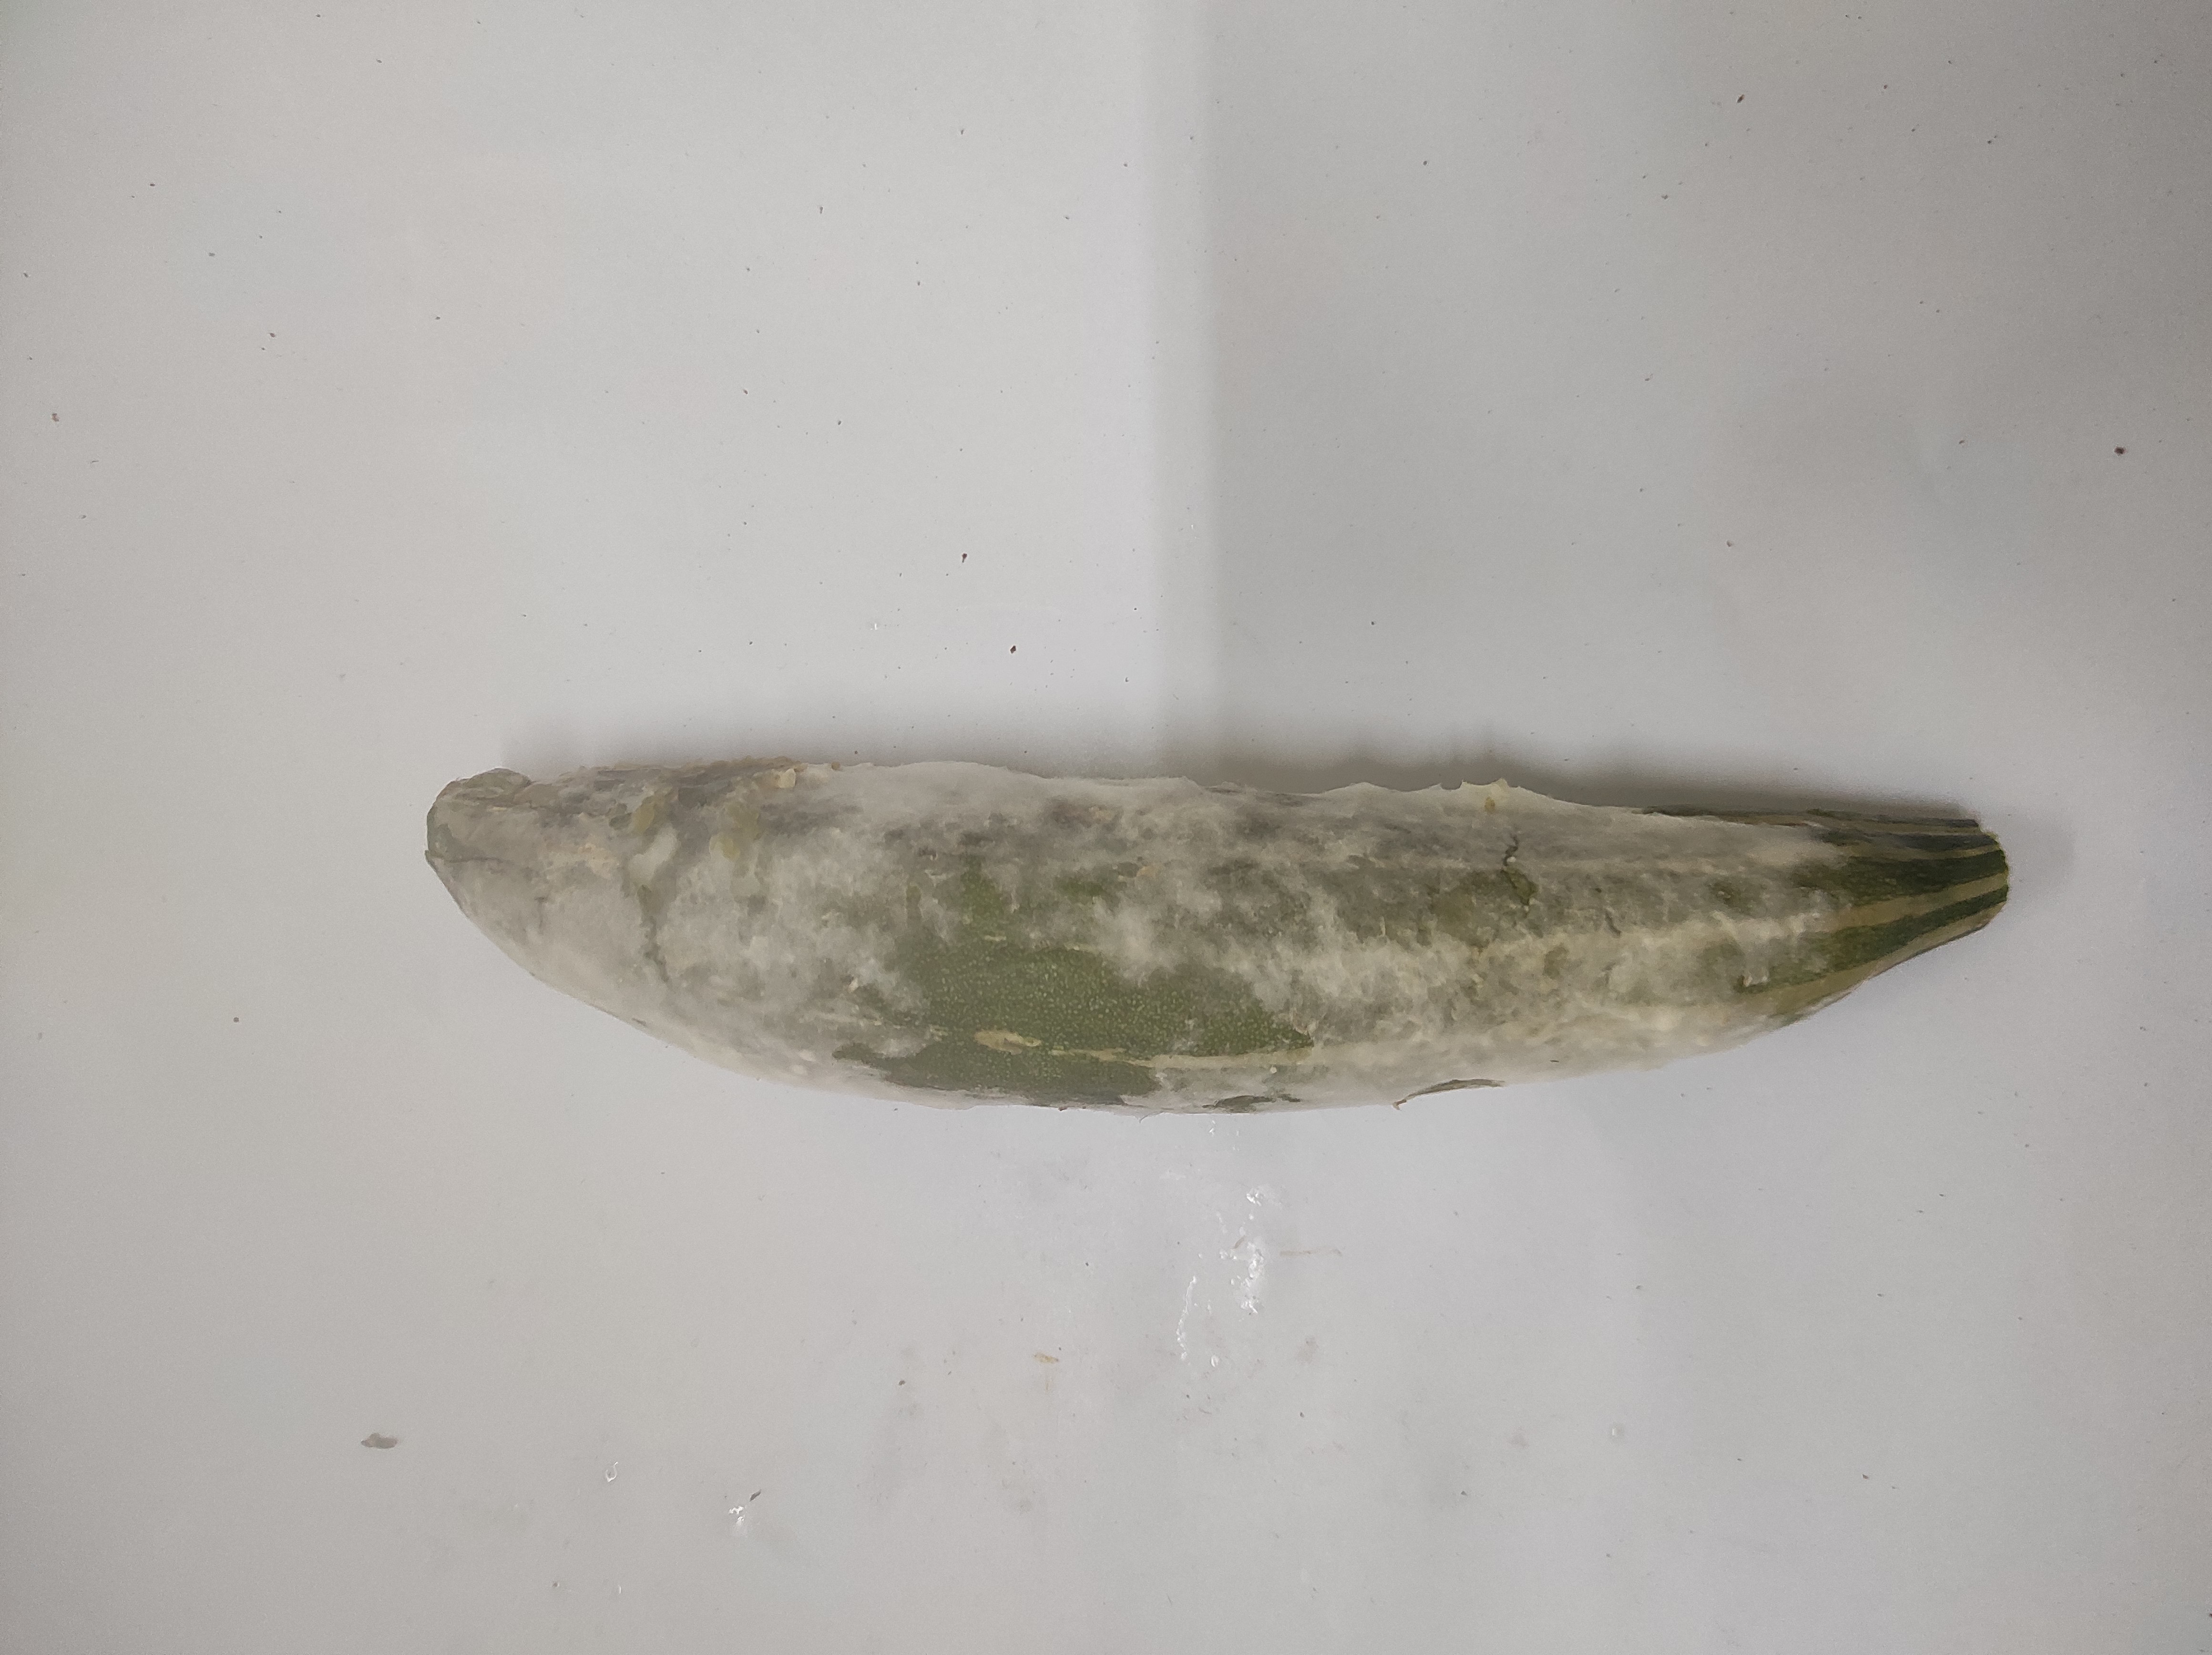
Crop: Snake Gourd
Condition: Severely Damaged